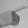
ASL letter: G